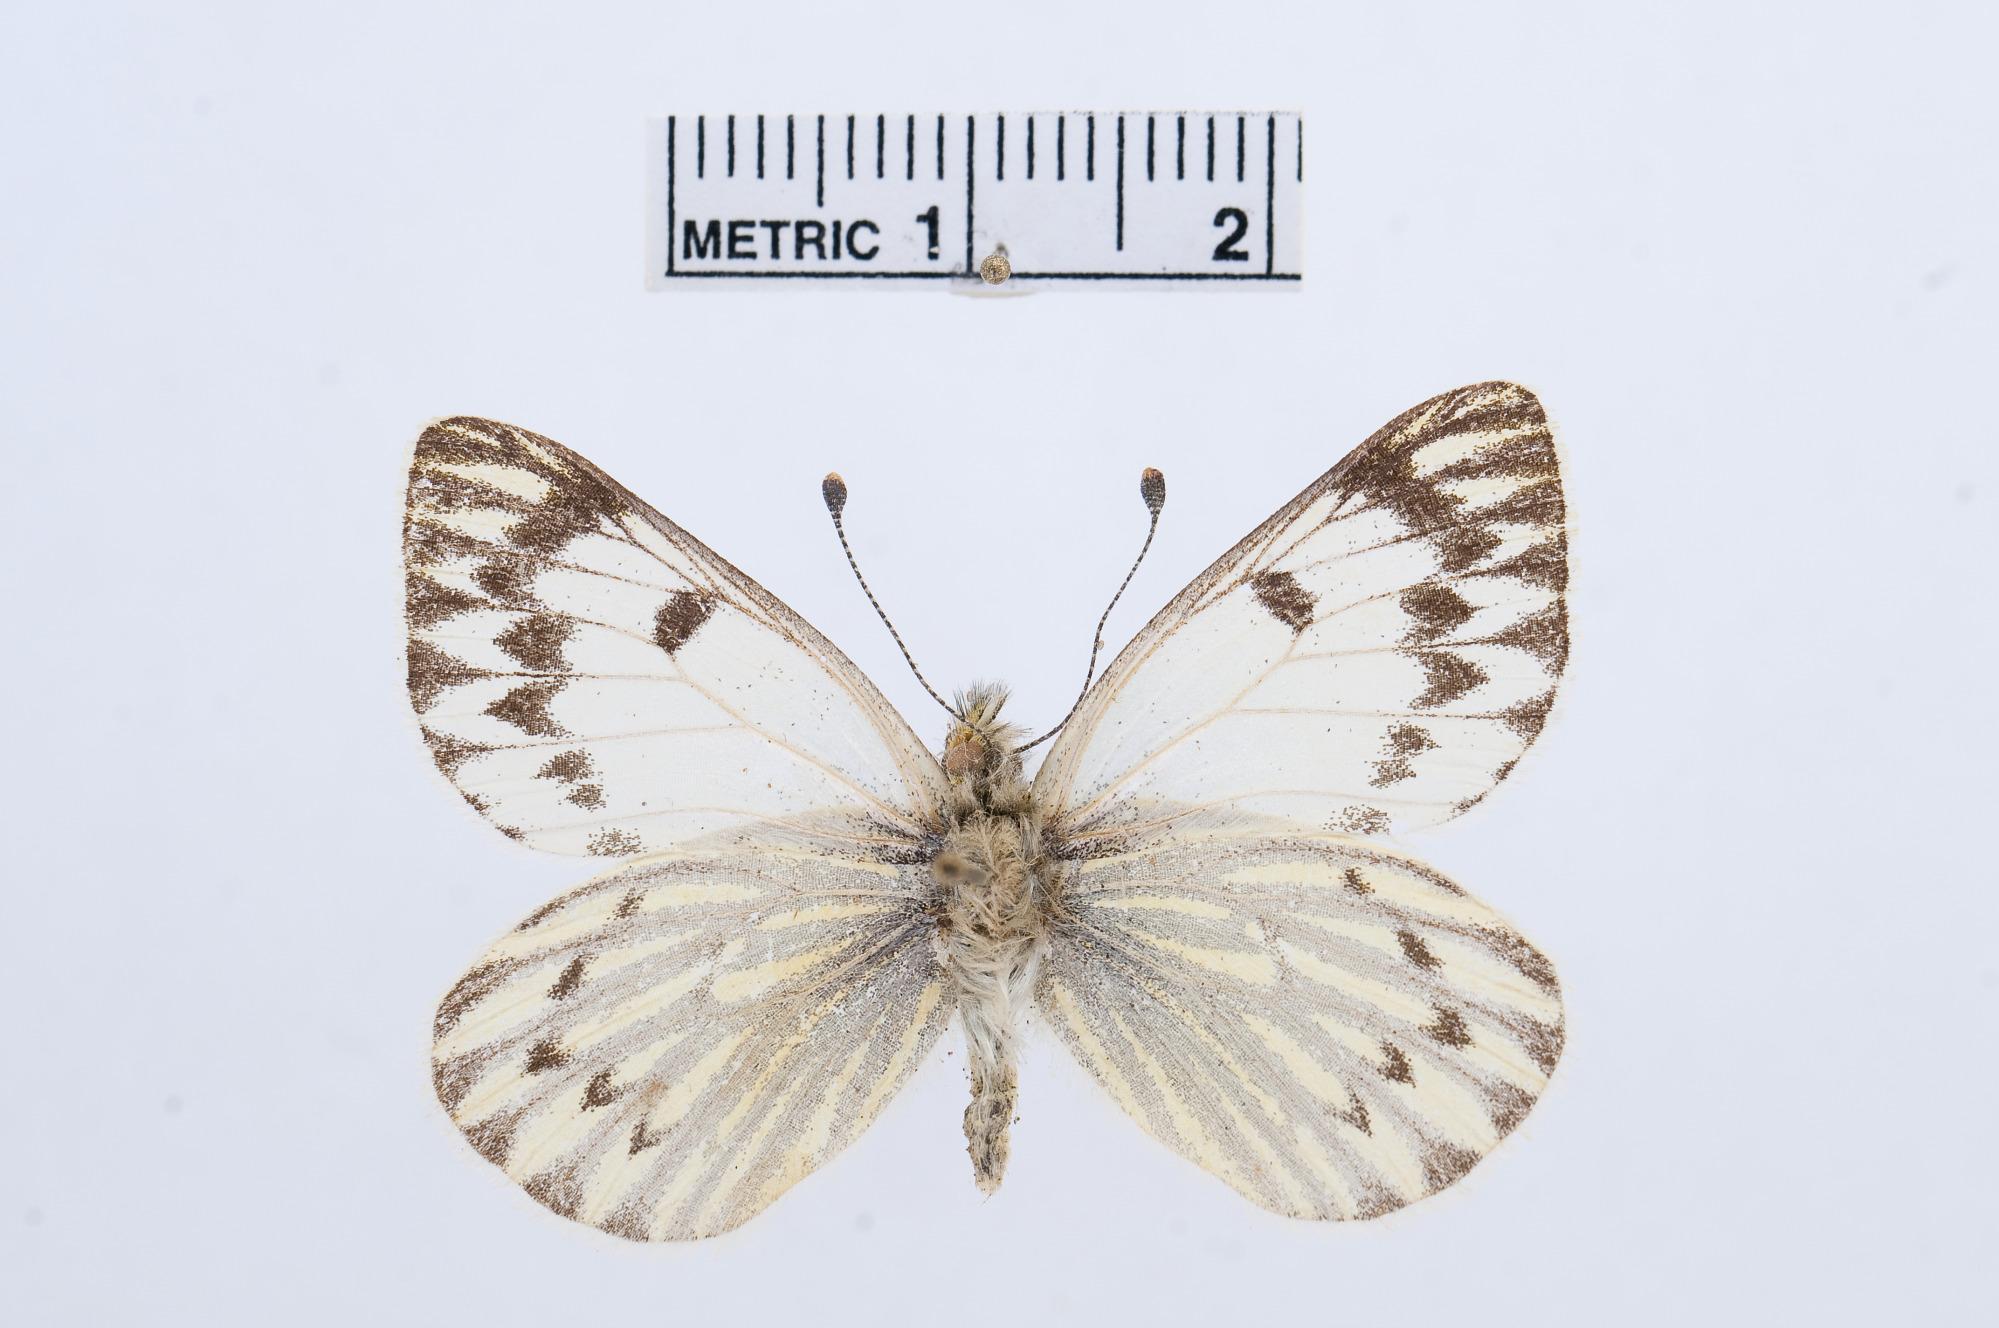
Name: Hypsochila wagenknechti
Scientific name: Hypsochila wagenknechti
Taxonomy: Animalia, Arthropoda, Hexapoda, Insecta, Lepidoptera, Pieridae, Pierinae